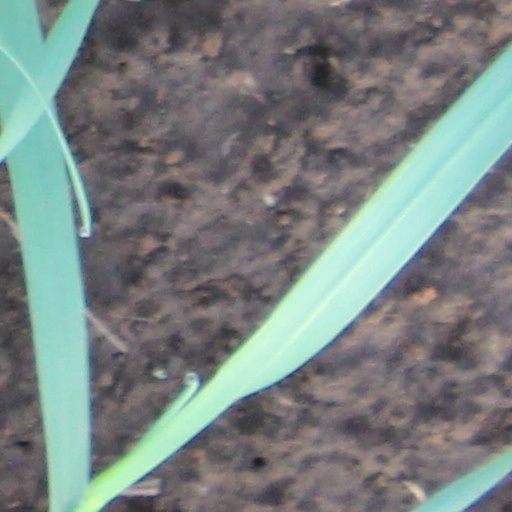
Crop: wheat